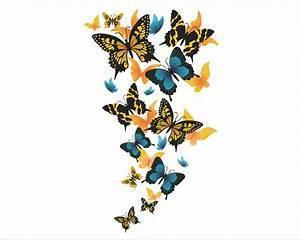
butterfly